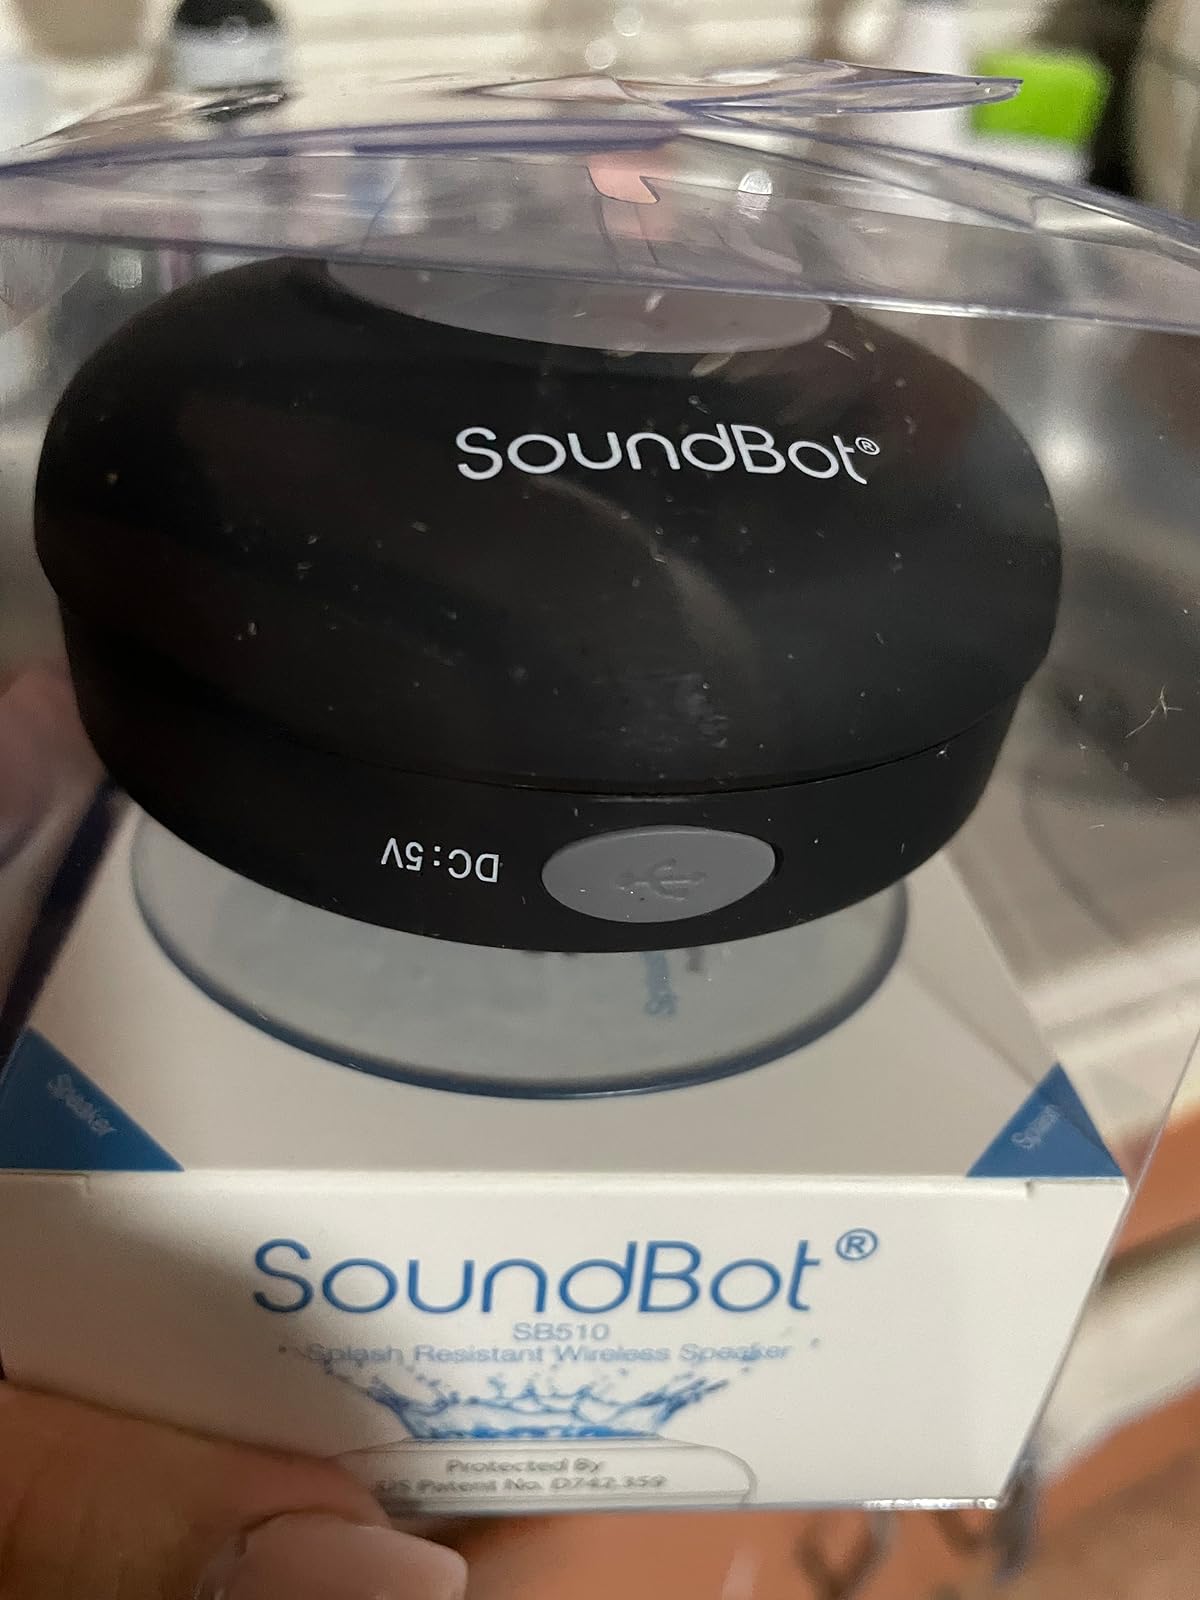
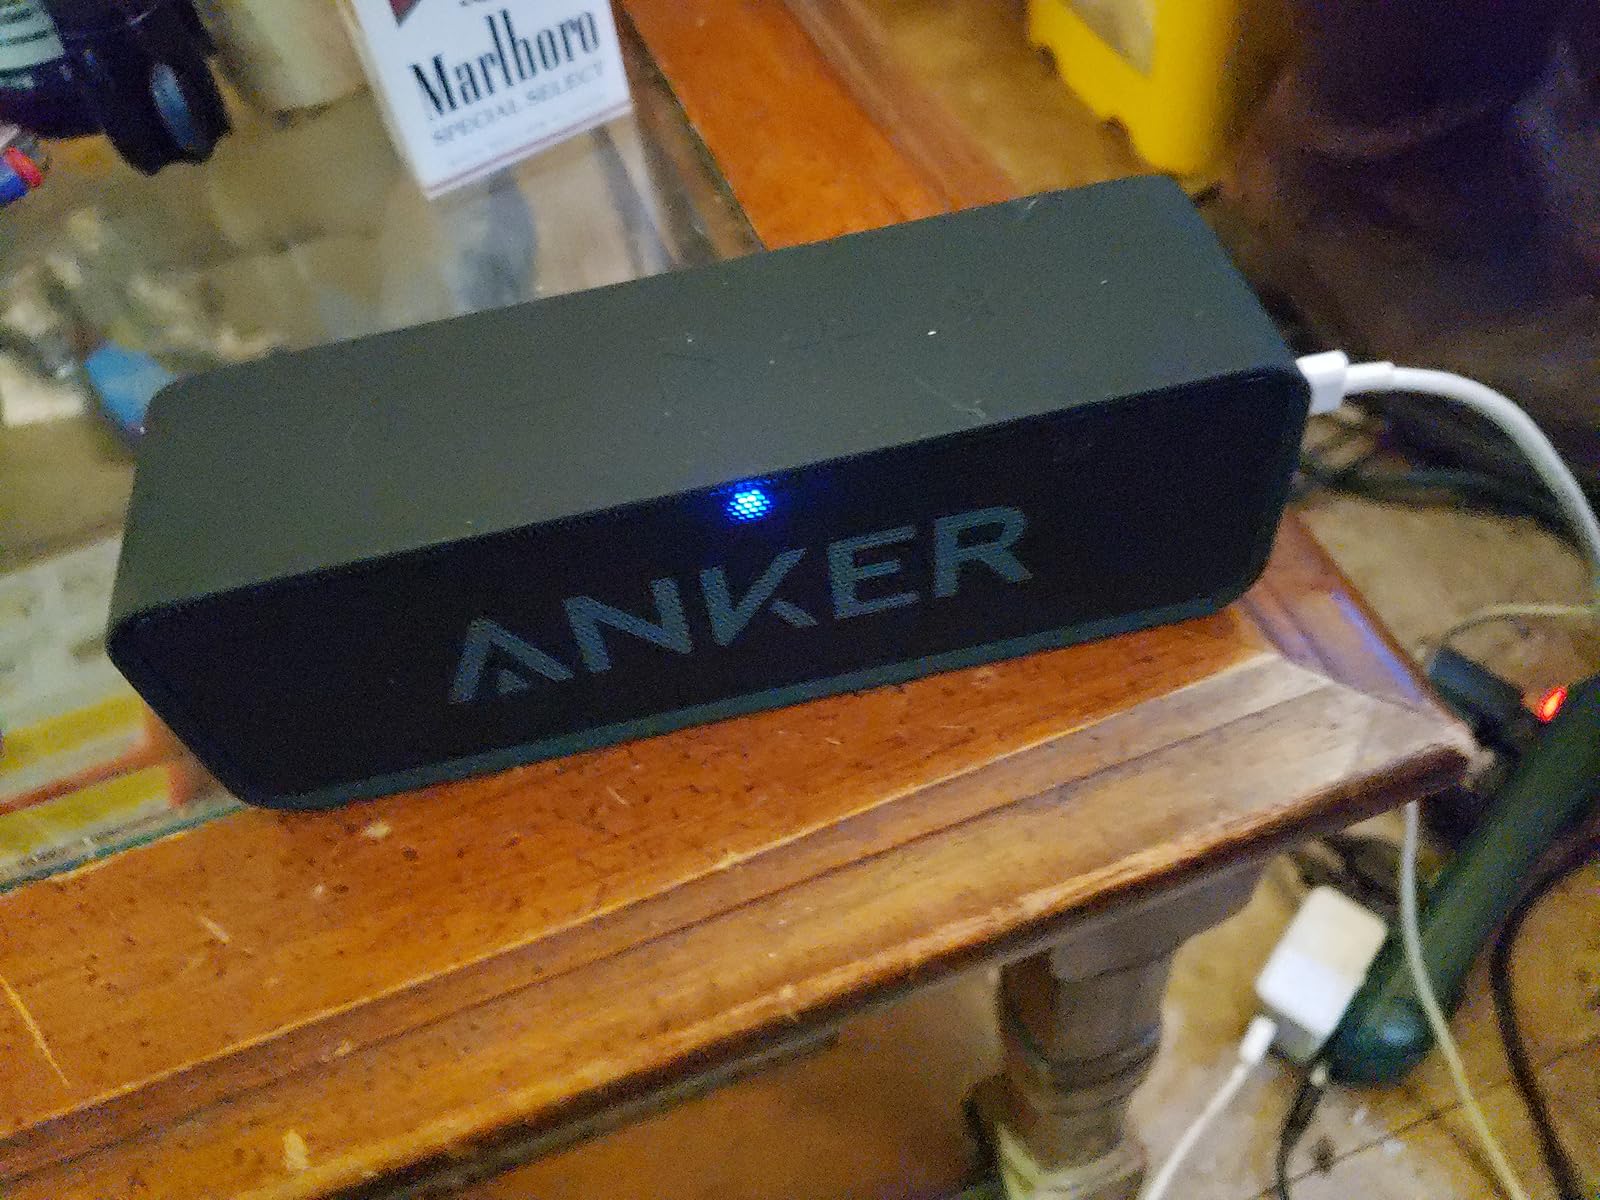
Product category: speaker
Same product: no